Thienen-Adlerflycht

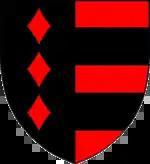
Coat of arms of the Thienen family

The Thienen family is the name of an ancient noble family, that origins in the Duchy of Holstein. The spelling of the name, over the centuries has changed from Tyne and Tynen to Thien, Tienen, Thinen and finally Thienen. The barons of Thienen-Adlerflycht are the only branch of this family still existing; they belong to the high nobility of Denmark.